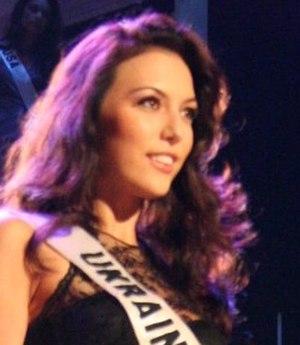
Miss Univers 2007, est la 56ᵉ élection de Miss Univers, qui a lieu le 28 mai 2007, au National Auditorium de Mexico, au Mexique. La cérémonie a été animé par l'acteur américain Mario López et Vanessa Minnillo, Miss Teen USA 1998.